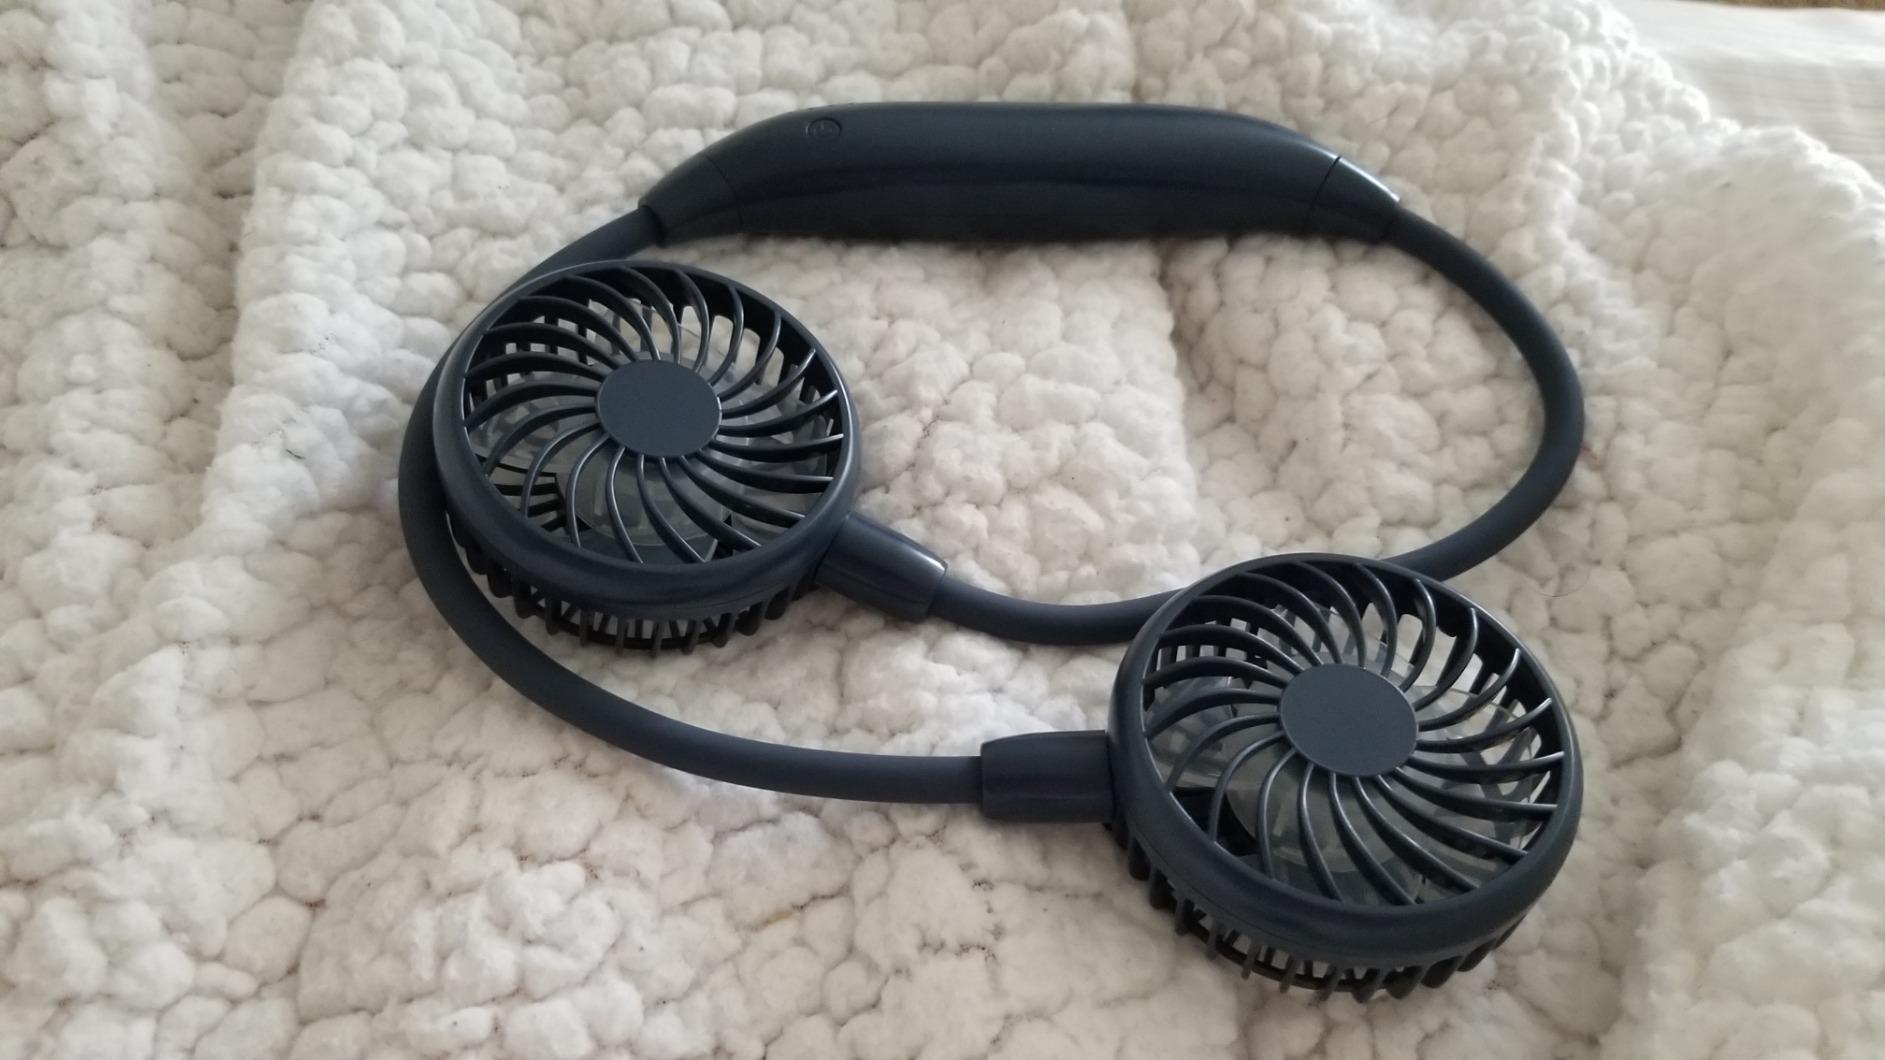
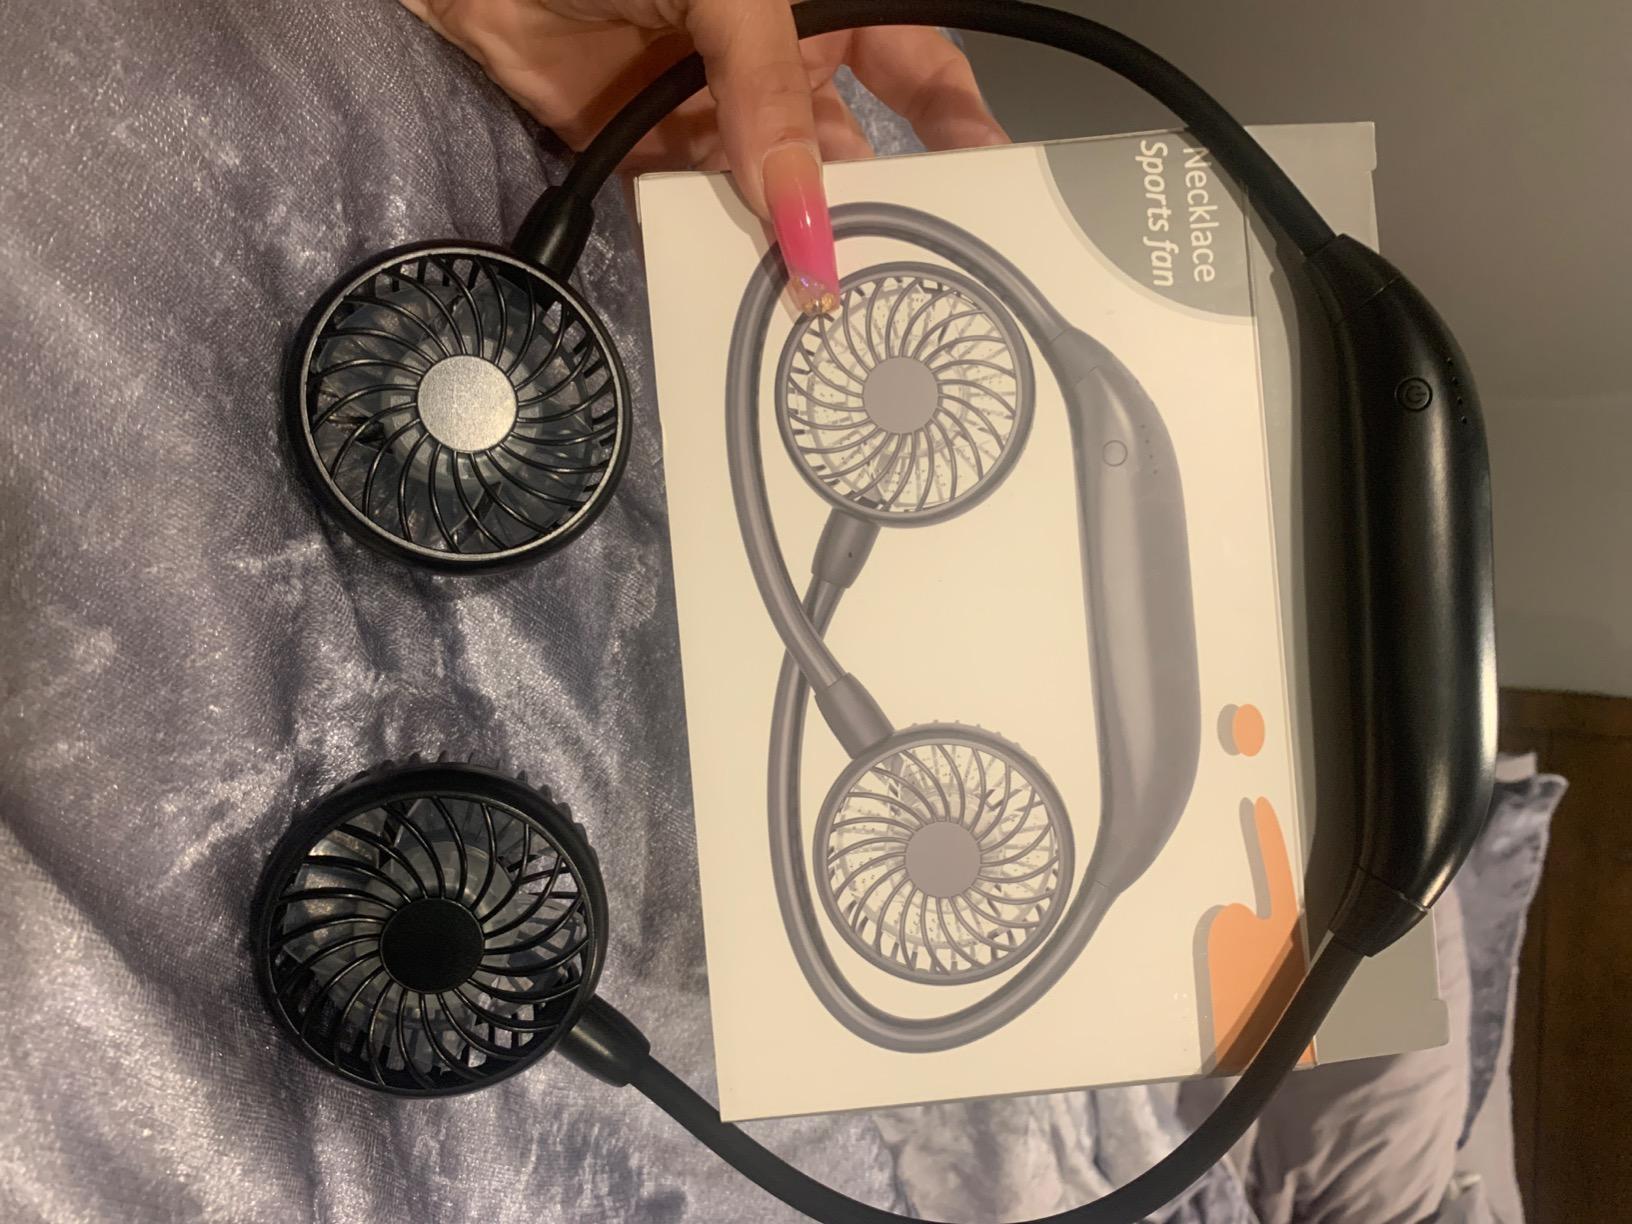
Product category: fan
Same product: no